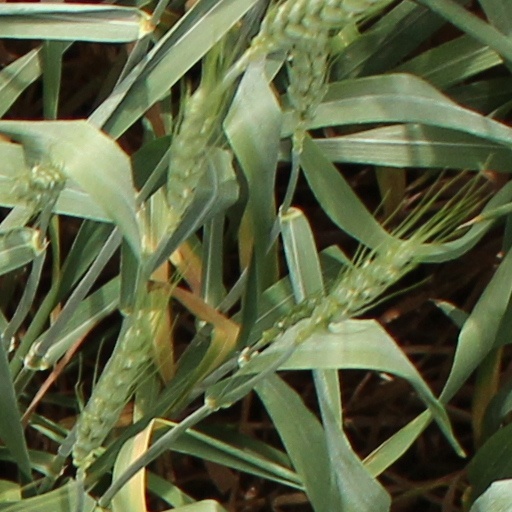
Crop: wheat